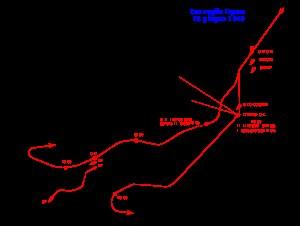
La bataille du convoi Espero est le premier engagement naval entre les navires de guerre Italiens et Alliés de la Seconde Guerre mondiale, l'affrontement s'étant déroulé le 28 juin 1940 au sud-ouest de la Crète.